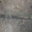
Label: trout